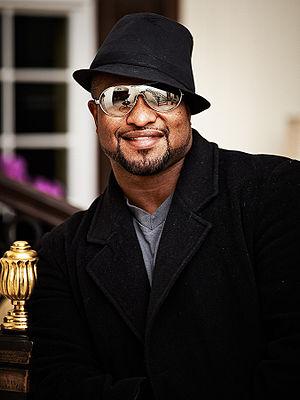
Lamon Brewster est un boxeur américain né le 5 juin 1973 à Indianapolis dans l'Indiana.
Sam Simon, né le 6 juin 1955 à Los Angeles en Californie et mort le 8 mars 2015 dans le quartier de Los Angeles, Pacific Palisades, est un scénariste, producteur, réalisateur et animateur américain, particulièrement connu pour avoir participé à la création de la série télévisée d'animation Les Simpson. C'est également un joueur de poker, manager de boxe, défenseur des droits des animaux et philanthrope.